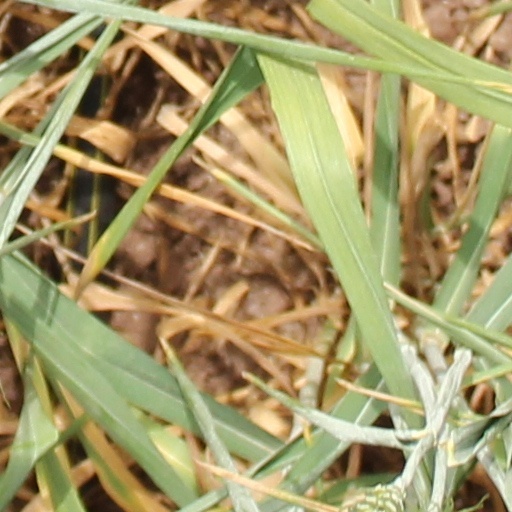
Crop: wheat